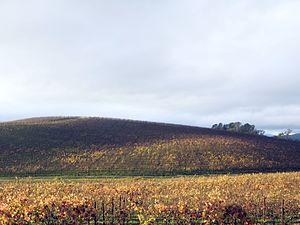
Colline verdoyante est le fond d'écran installé par défaut sur le système d'exploitation Windows XP de Microsoft ; il consiste en une photographie représentant un paysage de colline couverte de gazon, sous un ciel bleu, parsemé de nuages blancs dont l'ombre est portée sur le sol.